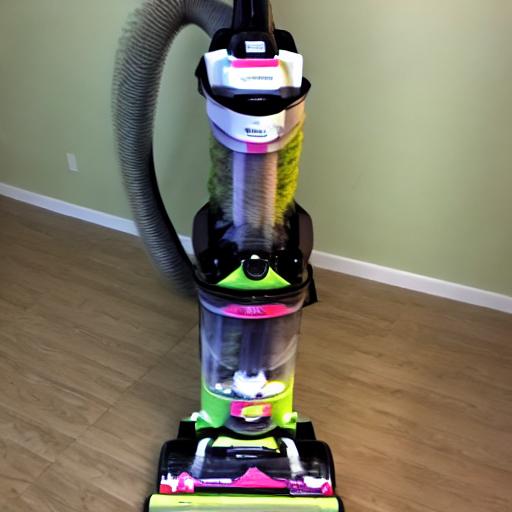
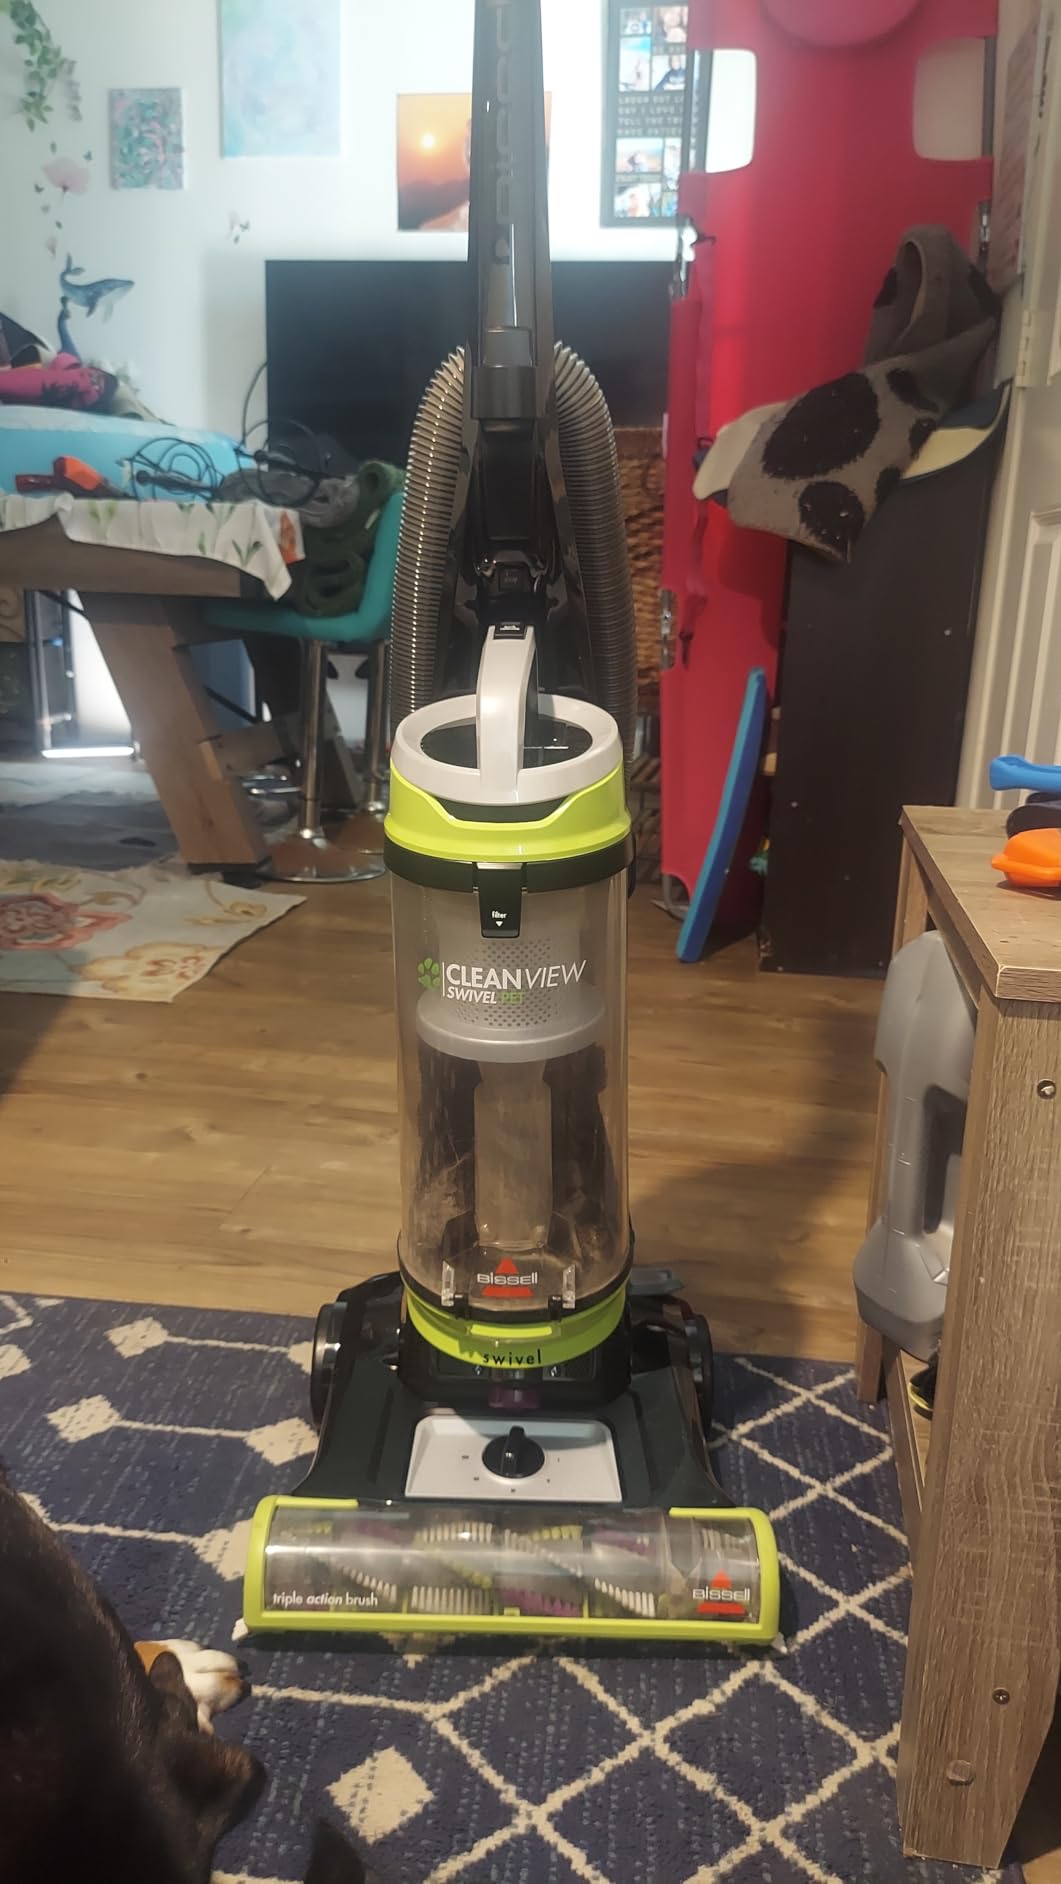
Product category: items_vacuum
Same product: no